Miriam Margolyes

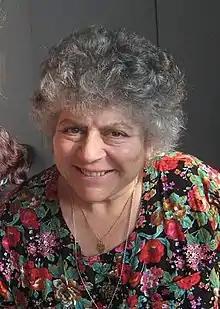
Margolyes in 2008

Miriam Margolyes (born 18 May 1941) is a British and Australian actress. Known for her work as a character actor across film, television, and stage, she received the BAFTA for Best Supporting Actress for her role as Mrs. Mingott in Martin Scorsese's "The Age of Innocence" (1993), and achieved international prominence with her portrayal of Professor Sprout in the "Harry Potter" film series (2001–2011). Margolyes was appointed Officer of the Order of the British Empire (OBE) in the 2002 New Year Honours for Services to Drama.